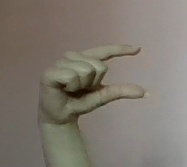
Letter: dal